Sébastien Faure

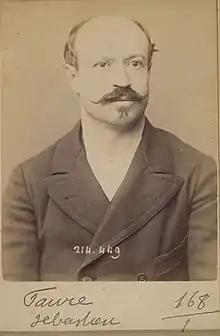
Police photograph of Faure taken before 1918

Before becoming a free-thinker, Faure was a seminarist. He engaged in politics as a socialist before turning to anarchism in 1888.